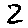
Label: 2